Describe the emotion expressed in this image:  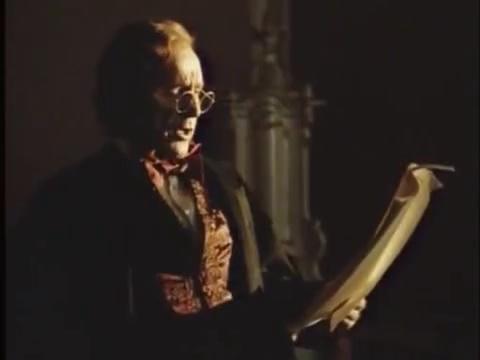
This person displays Suffering, valence and arousal with low intensity.